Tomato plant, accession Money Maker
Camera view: bottom (45 deg); turntable rotation: 330 degrees
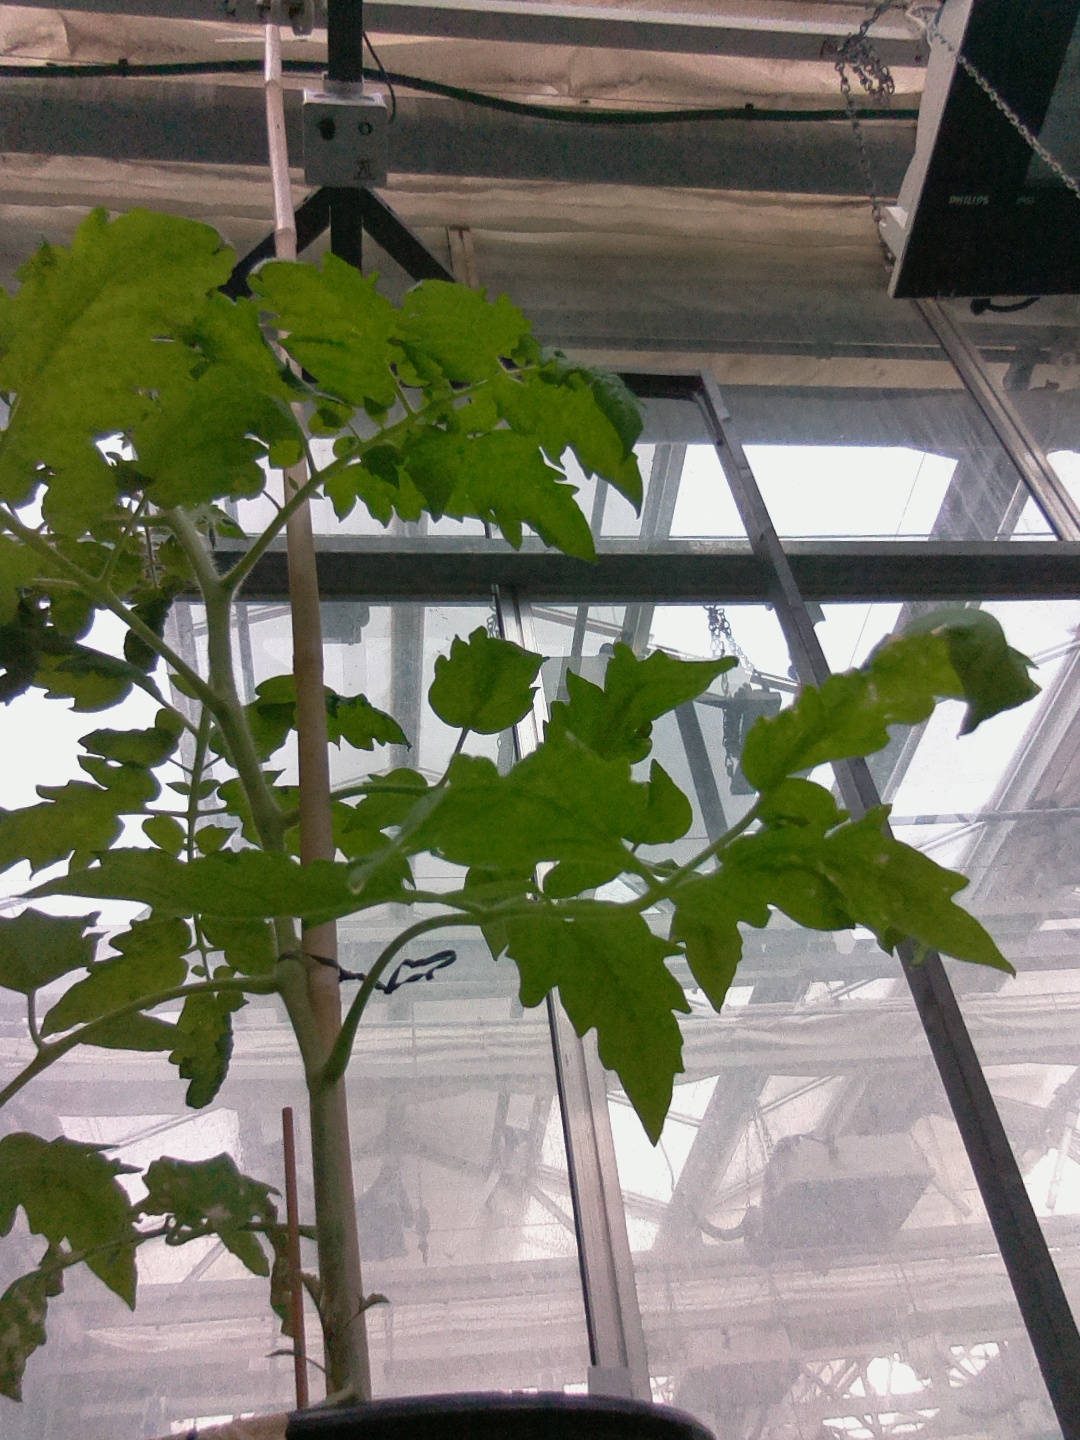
BBCH growth stage 60: First flowers open